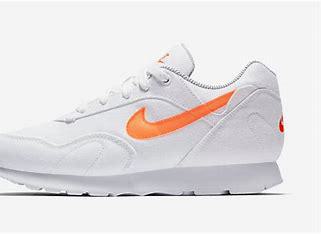
Brand: Nike
Model: Outburst